Louis Hachette

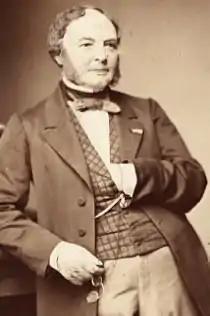
Louis Hachette, 1854

Louis Christophe François Hachette (5 May 1800 – 31 July 1864) was a French publisher who established a Paris publishing house designed to produce books and other material to improve the system of school instruction. Publications were initially focused on the classics and subsequently expanded to include books and magazines of all types. The firm is currently part of a global publishing house.